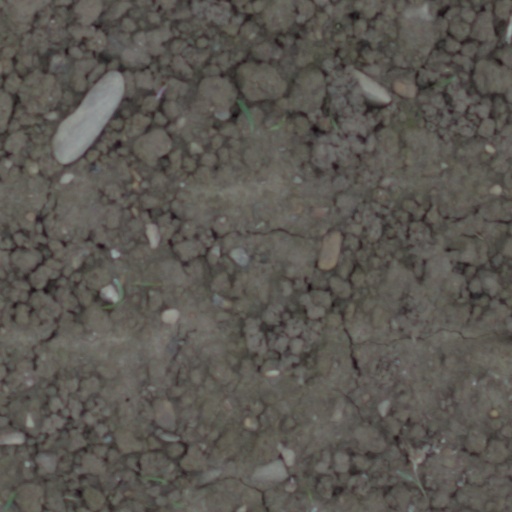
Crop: wheat